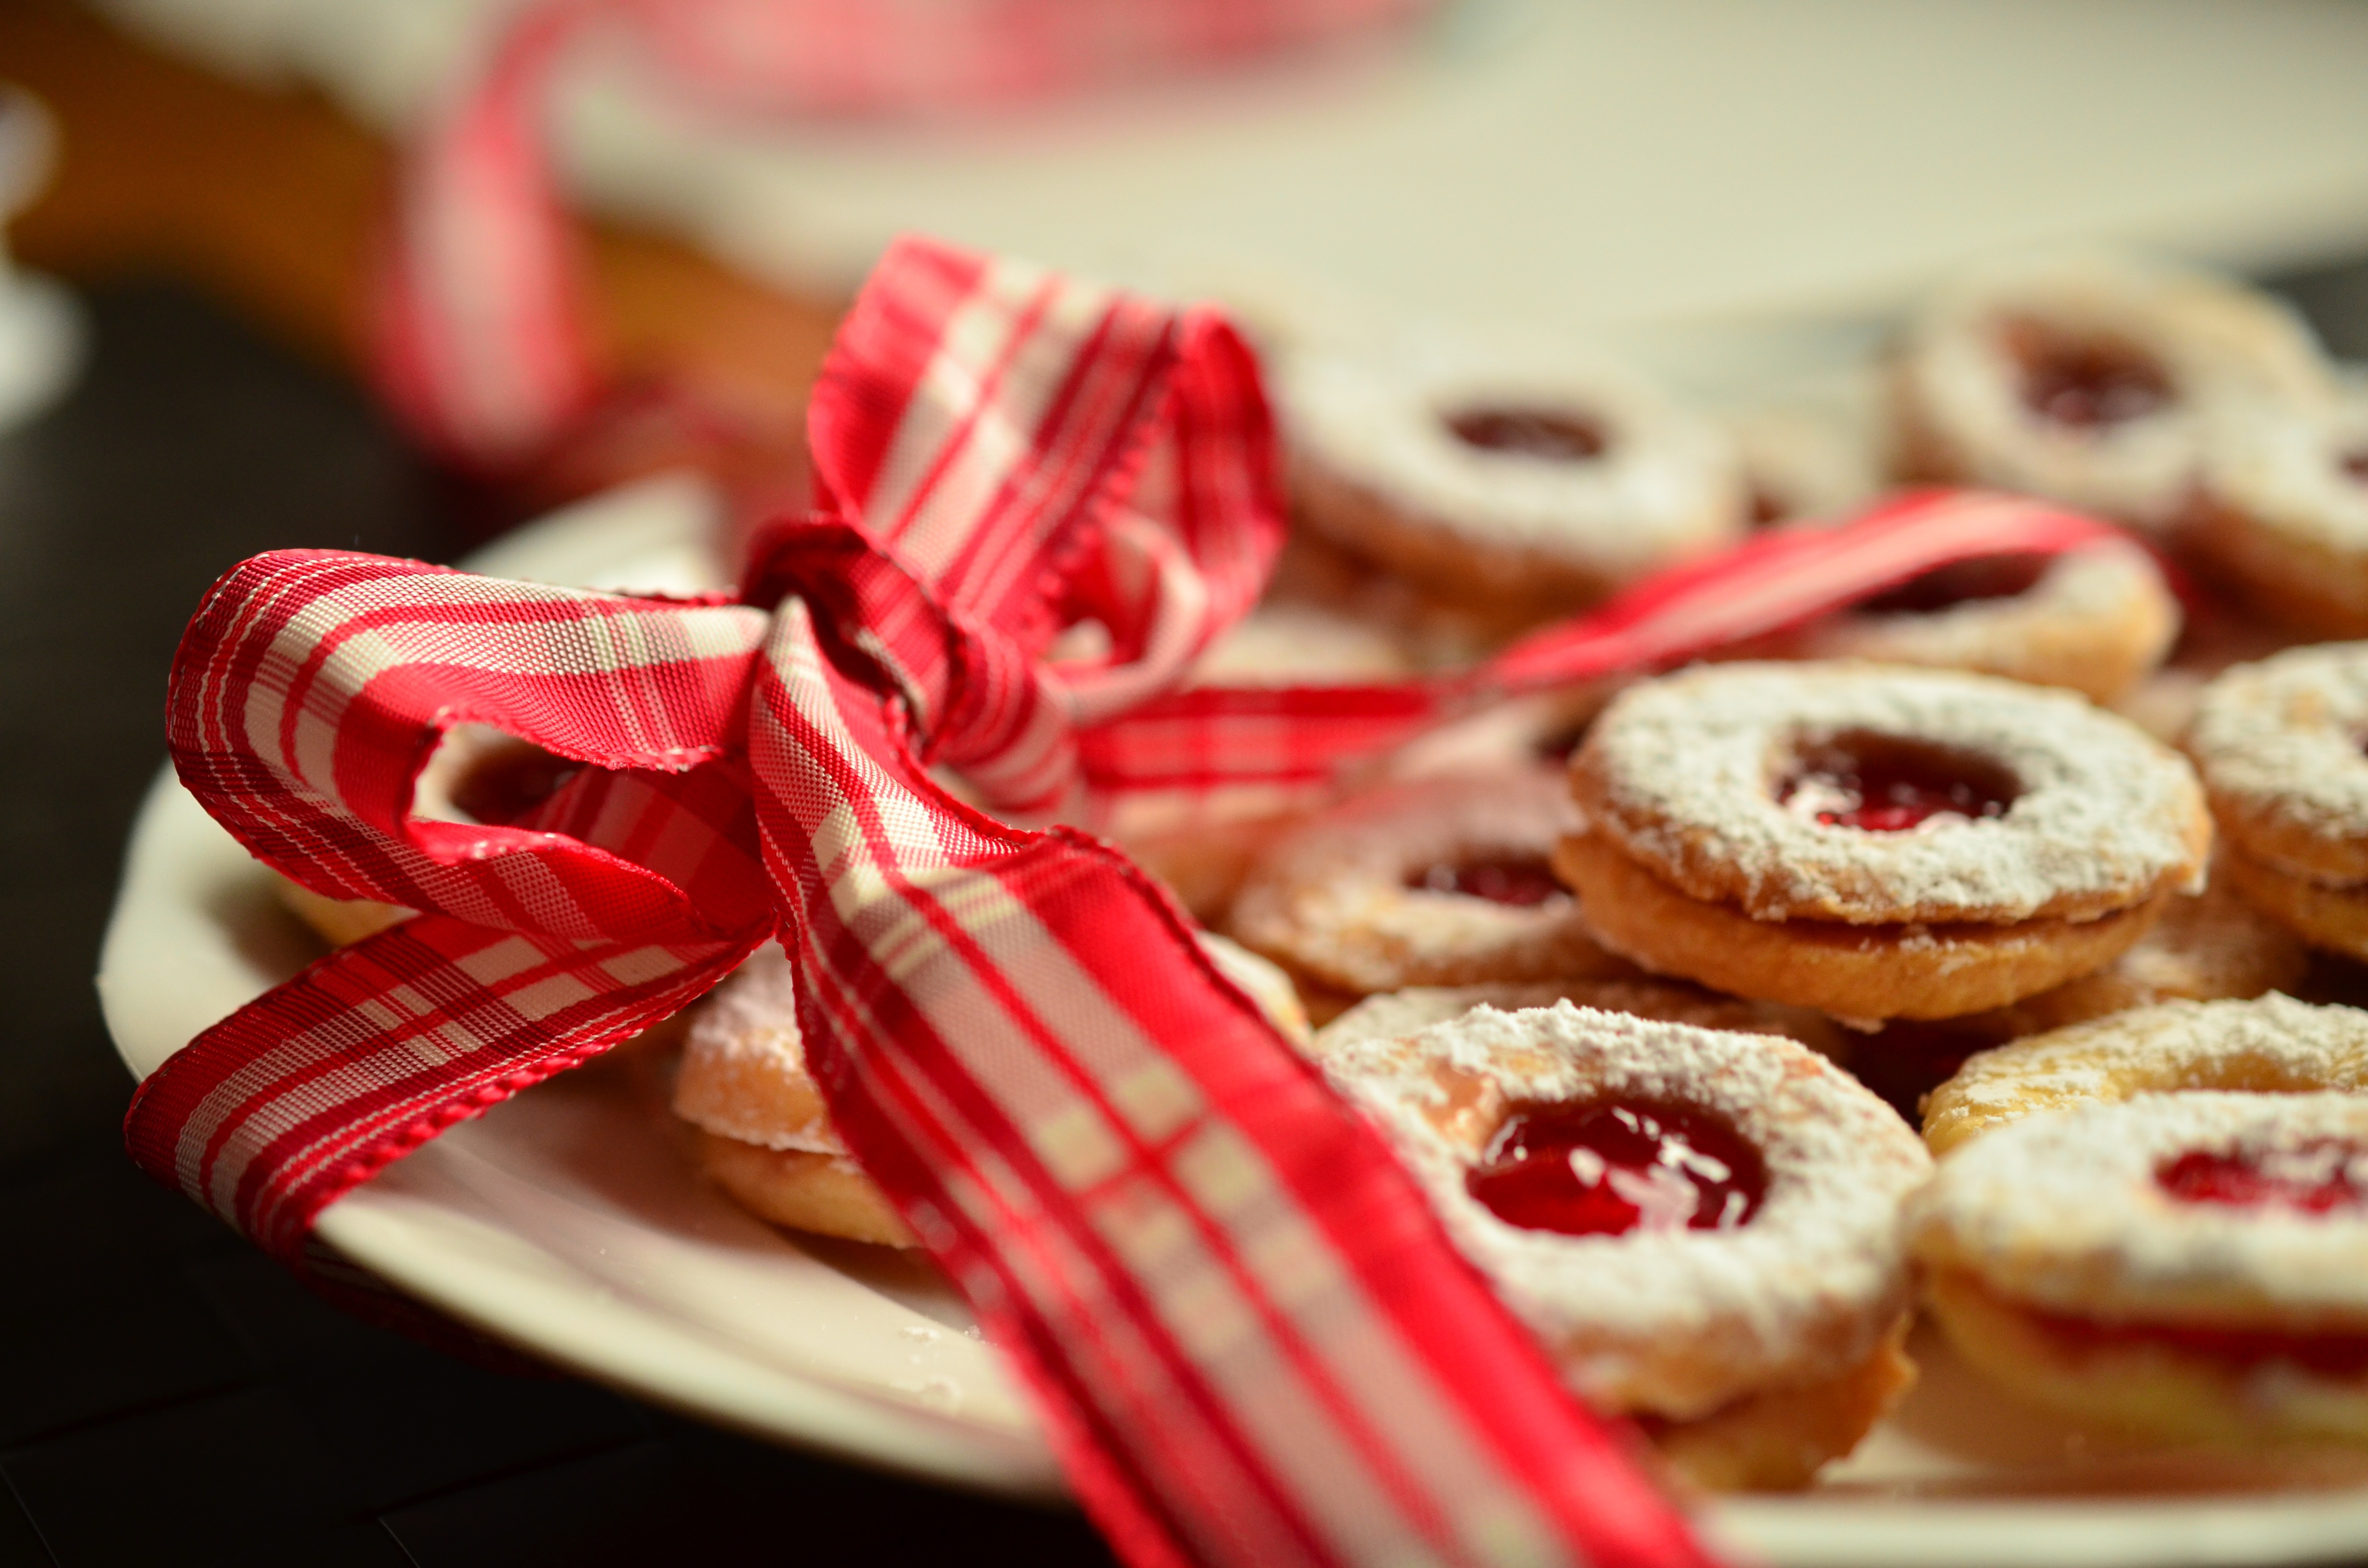
gift, dish, meal, food, produce, baking, christmas, cookie, dessert, cuisine, homemade, pastry, strawberry, christmas cookies, christmas time, pastries, icing, loop, sweetness, baked goods, flavor, gift tape, snack food, red bow